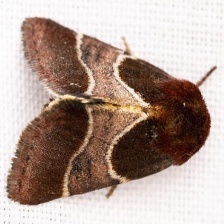
Species: ARCIGERA FLOWER MOTH